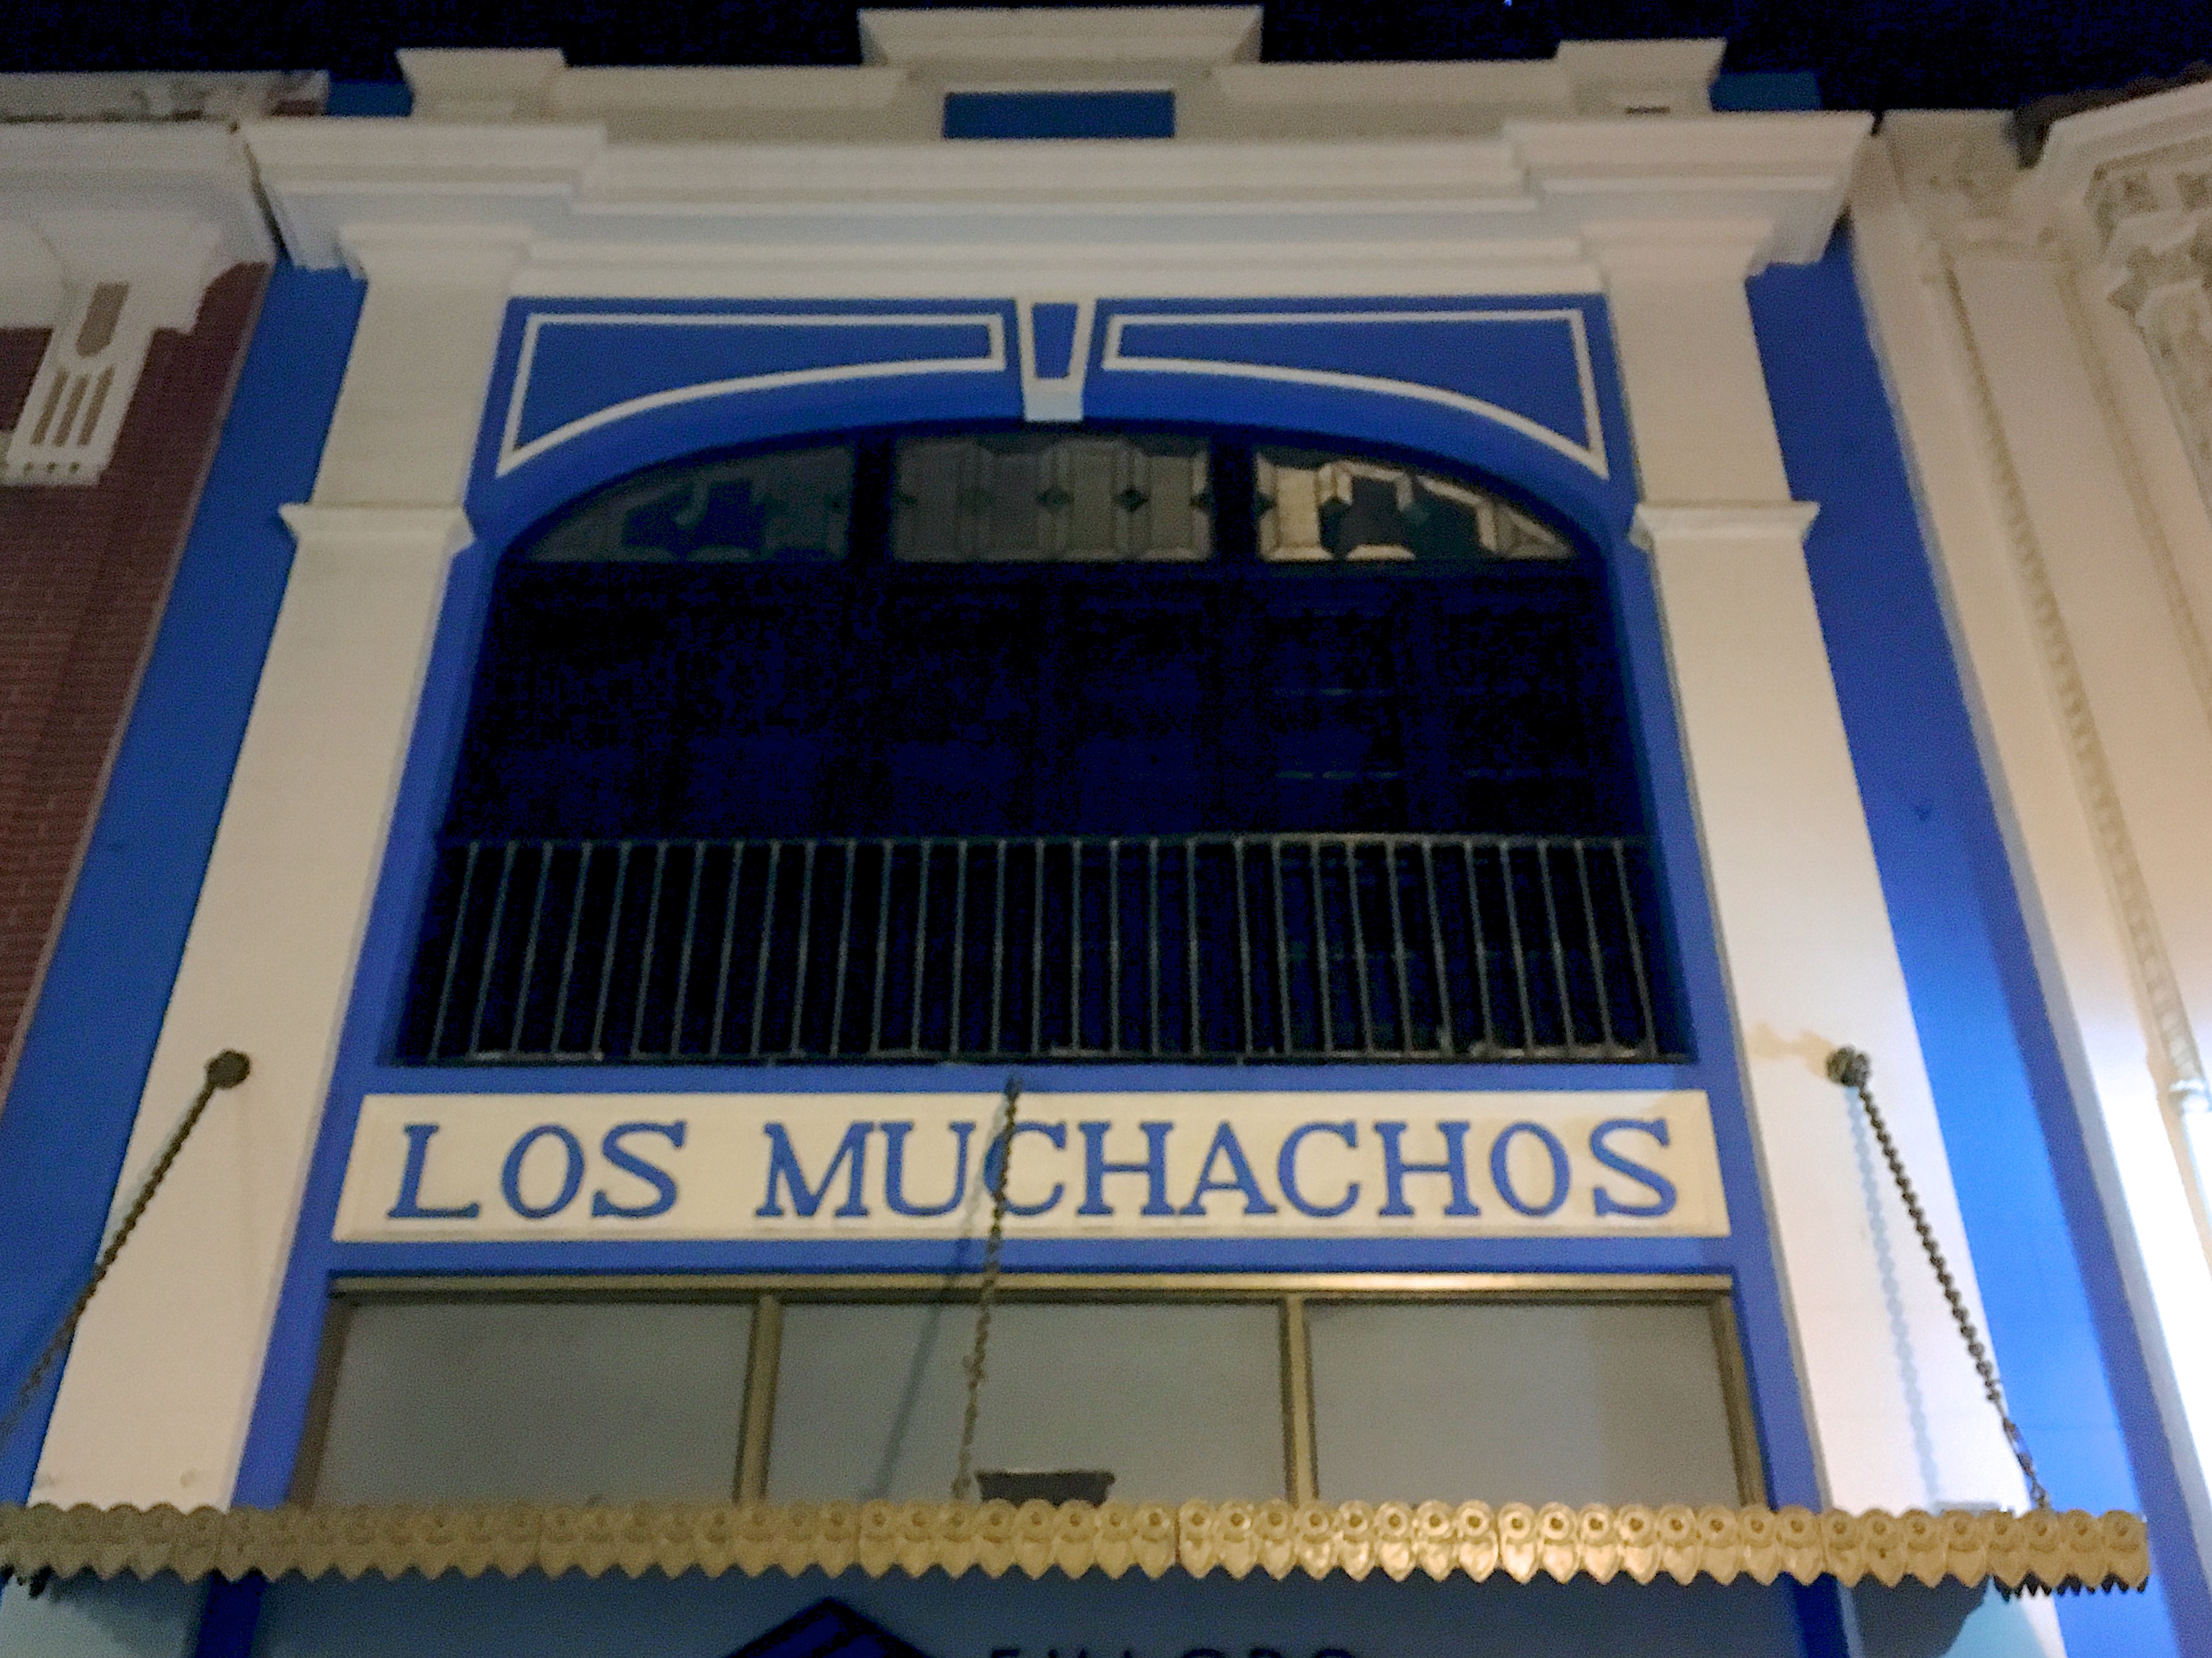
structure, window, canopy, facade, stadium, sport venue